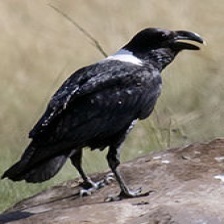
Species: WHITE NECKED RAVEN
Scientific name: CORVUS ALBICOLLIS